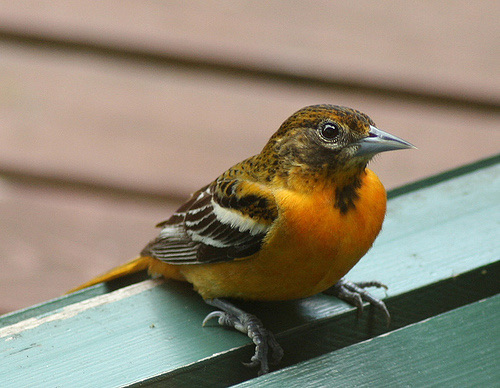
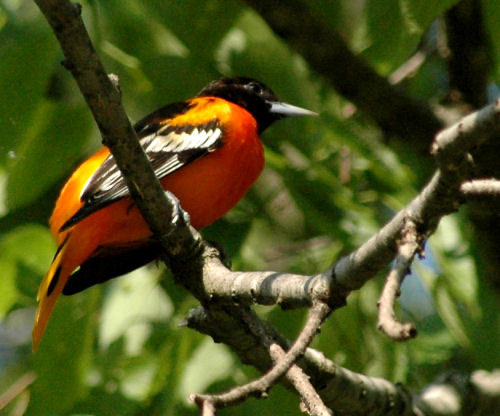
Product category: misc
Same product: yes